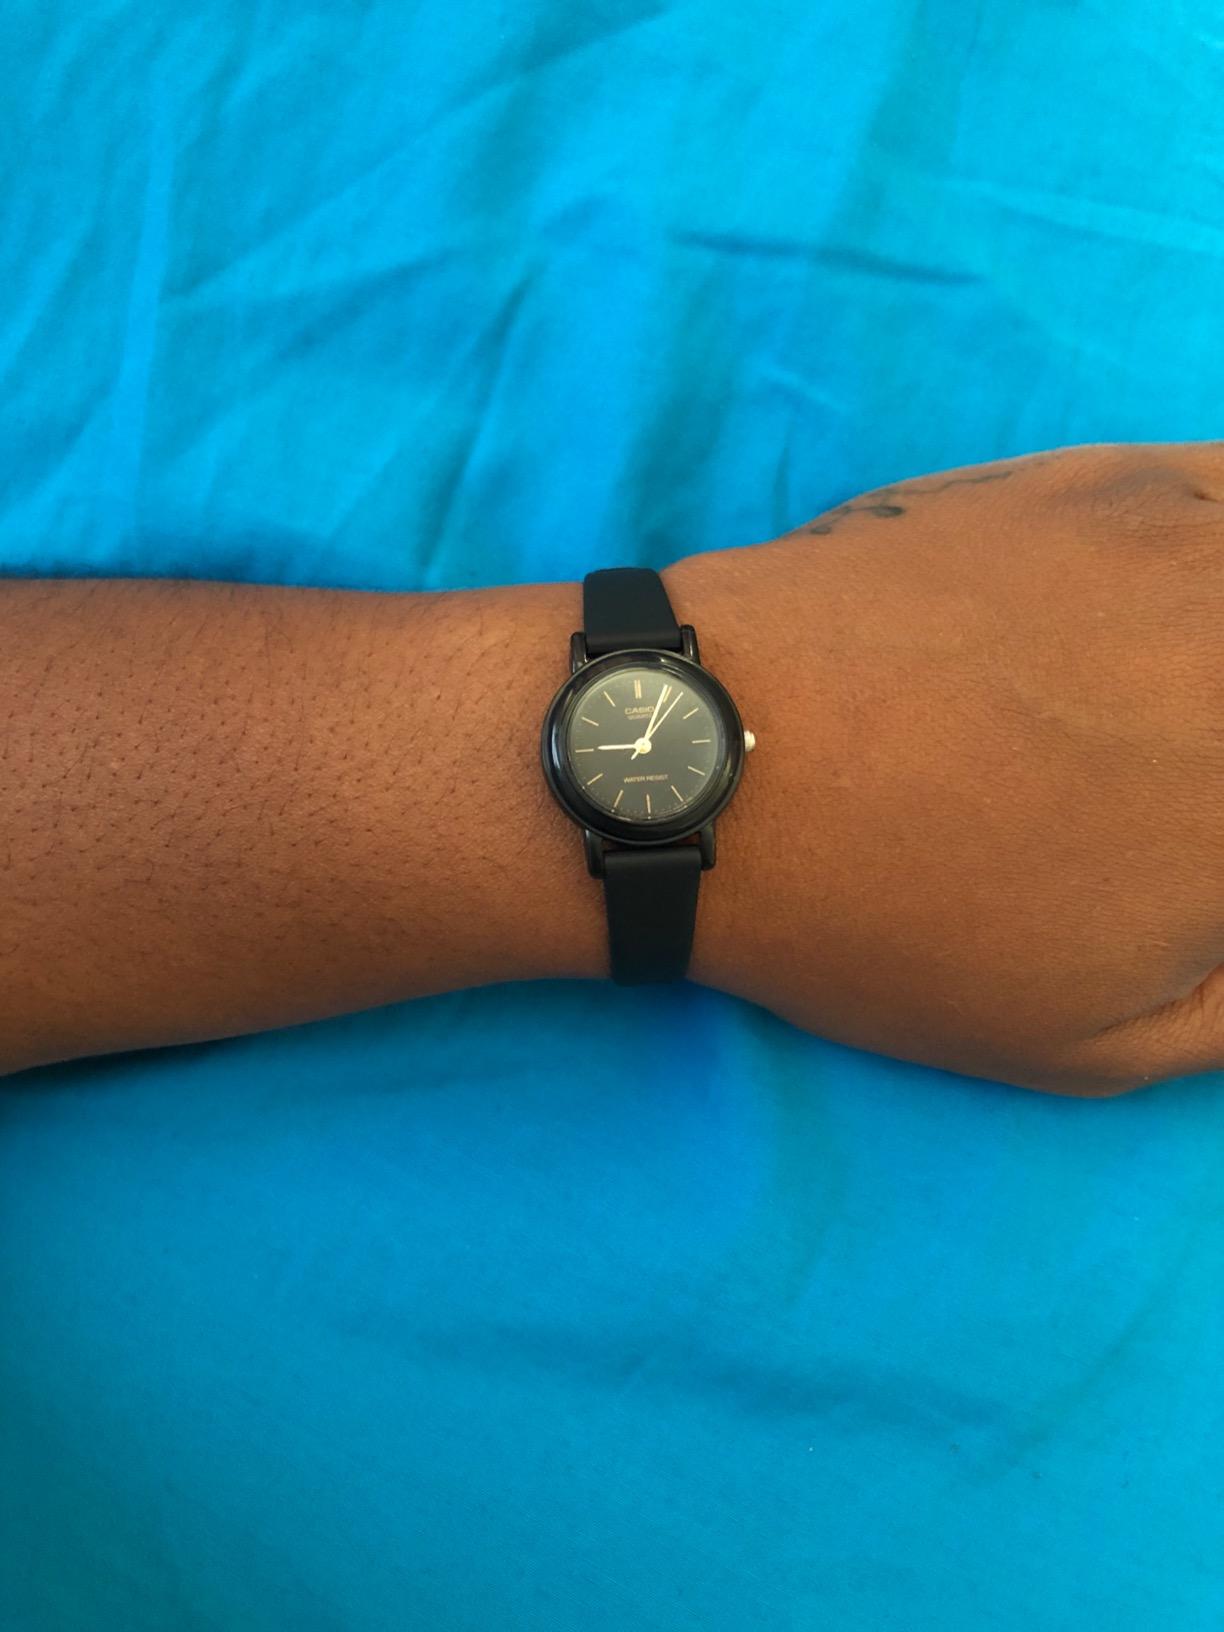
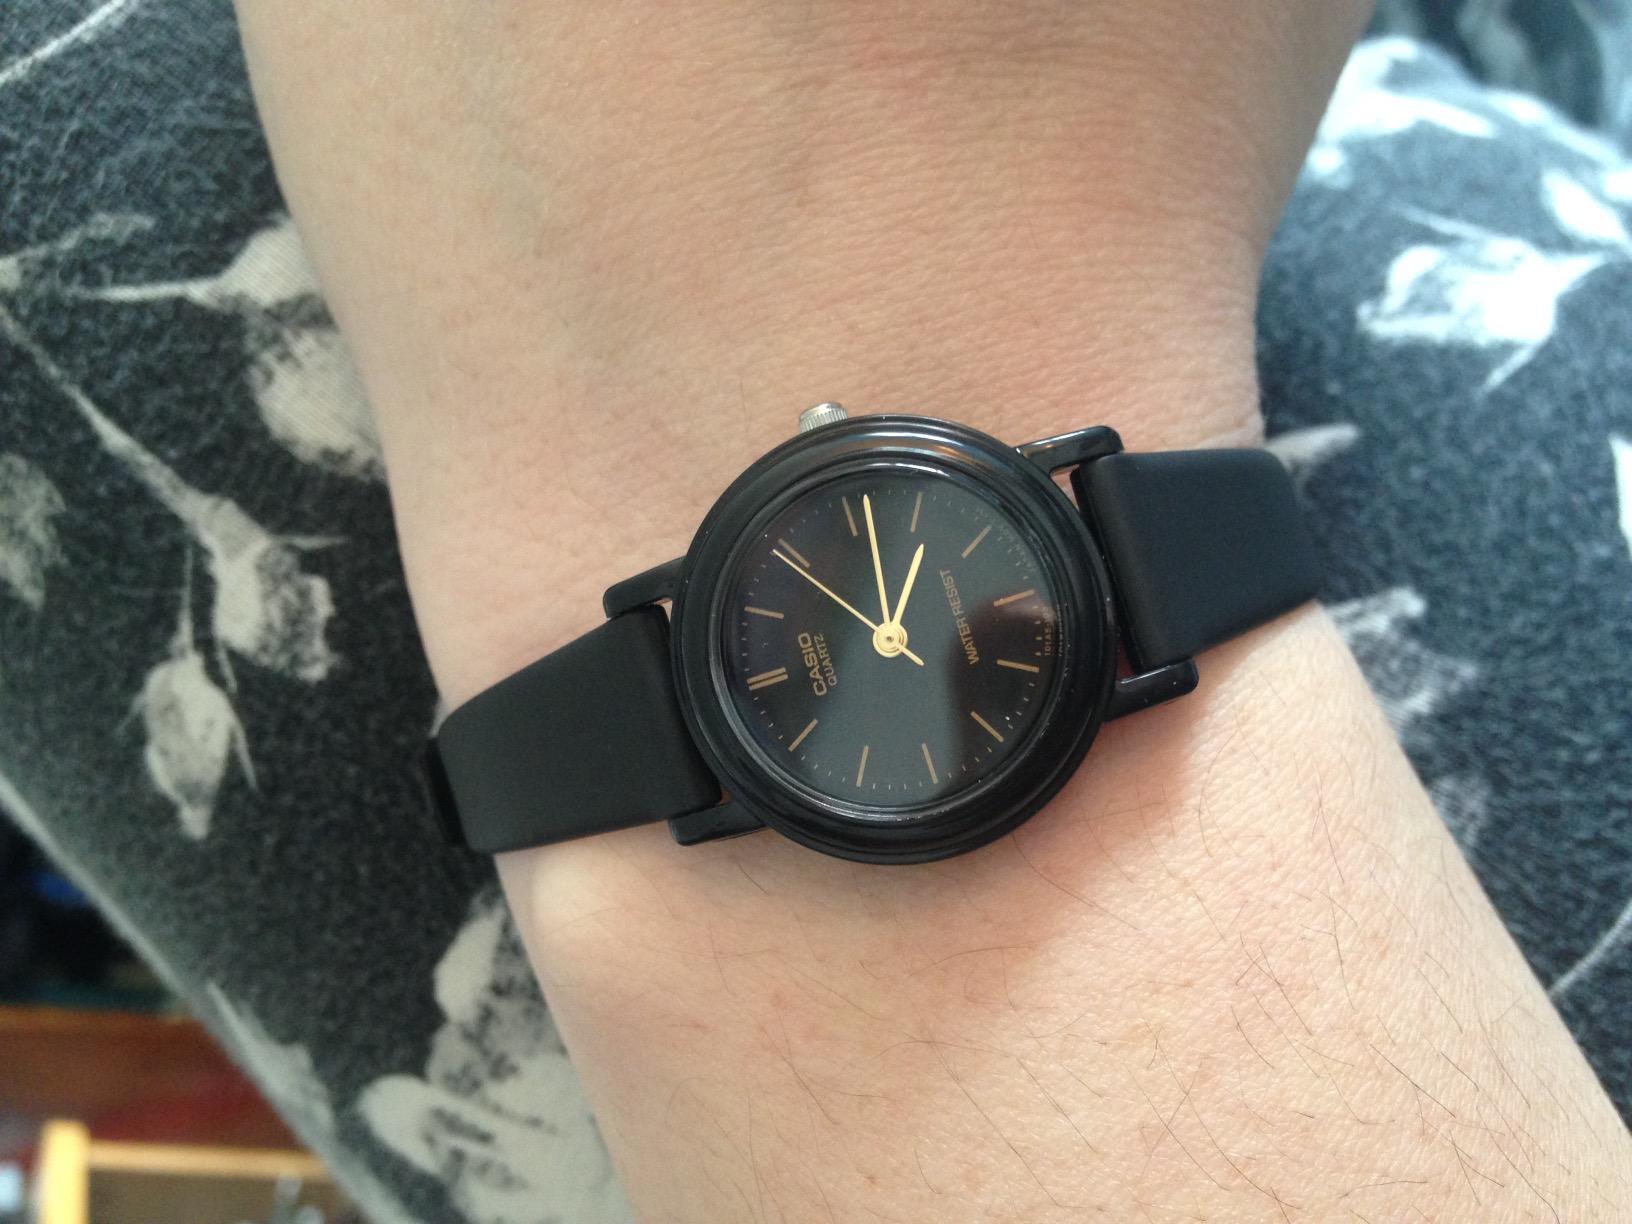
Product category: accessories_watch
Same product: yes